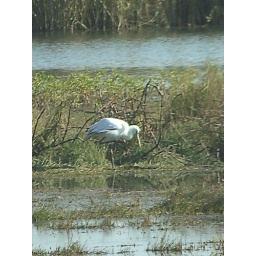
This is a white spoonbill, in Dutch it's called &amp;quot;Lepelaar&amp;quot;. Even for South Africa a rare bird to see!